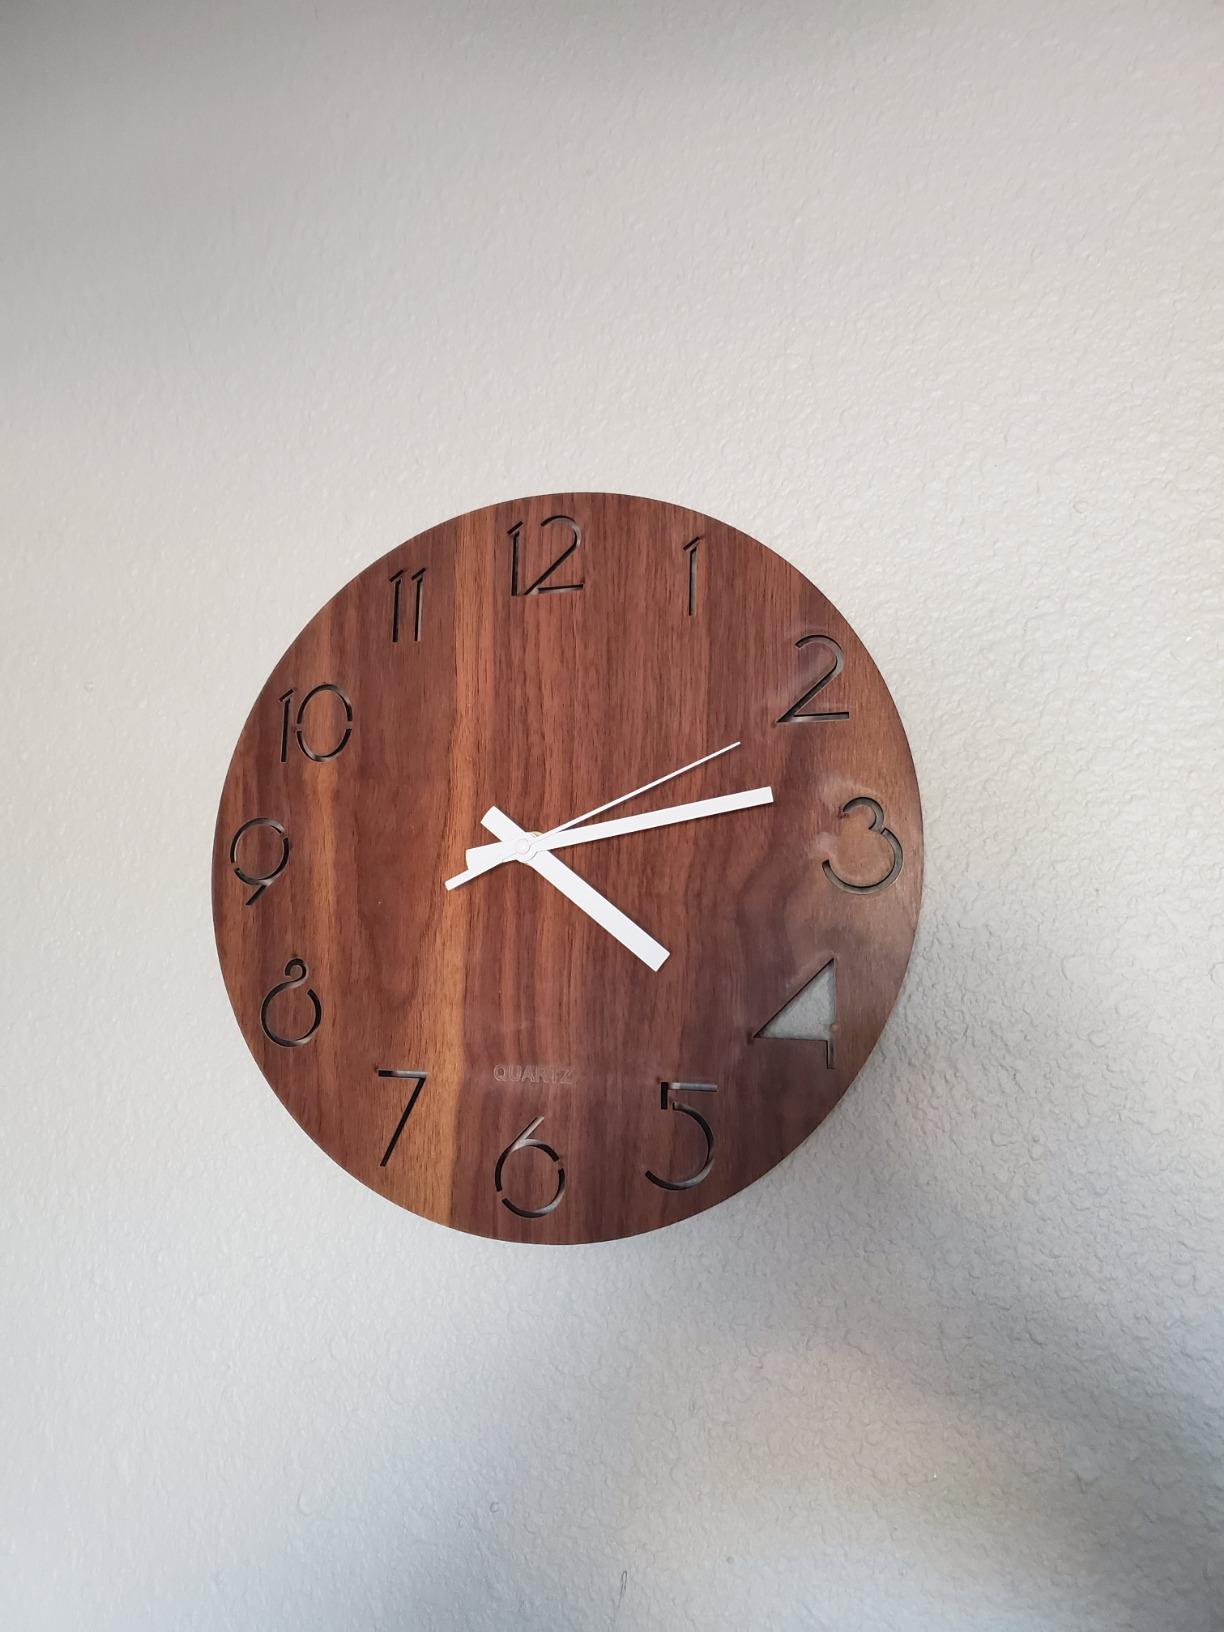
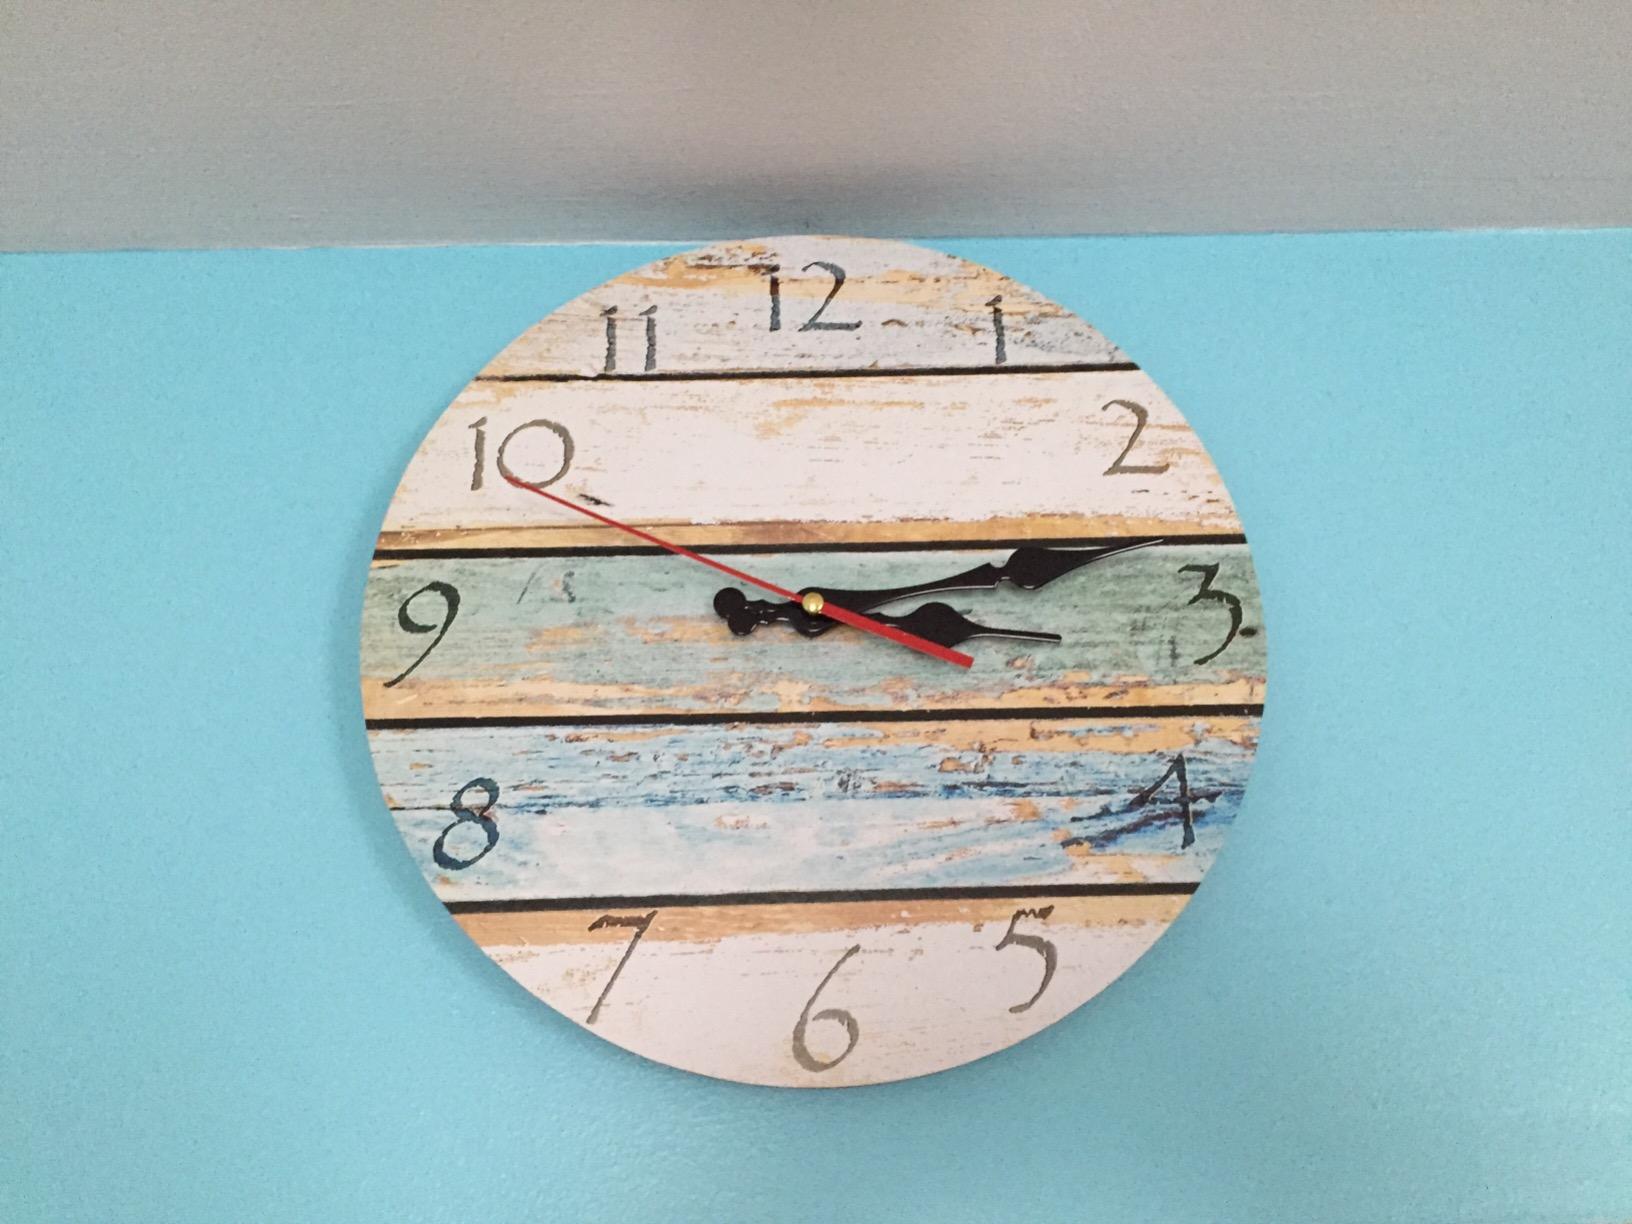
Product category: clock
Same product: no